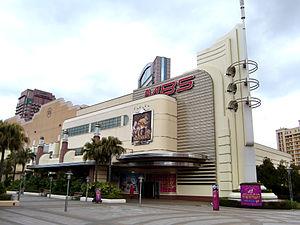
Mainichi Broadcasting System, Inc. est une chaine de télévision basée à Osaka au Japon et affiliée avec la chaîne Japan Radio Network, la National Radio Network, la Japan News Network et TBS Network. L'entreprise MBS est aussi l'une des actionnaires majeures de la chaîne Tokyo Broadcasting System, TV Tokyo Corporation, RKB Mainichi Broadcasting Corporation, BS-TBS, Incorporated et de FM 802 Co., Ltd.